History of the Jews in Finland

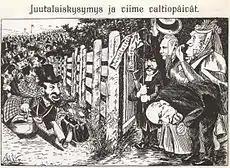
An 1897 cartoon warning against a flood of Jewish immigration if discriminatory laws were repealed.

Public debate over Jewish rights intensified in the late 19th century. Liberal voices, especially in the Swedish-language press, supported equal rights, while Finnish-language outlets often expressed concern over a potential influx of impoverished Eastern Jews. In 1872, Leo Mechelin proposed granting Jews full civil rights in the Diet of Finland. His initiative was rejected, particularly by the clerical estate, which feared mass immigration and cultural disruption. Jews were granted full rights as Finnish citizens after Finland had declared independence in 1917. The law came into force in January 1918, making Finland one of the last countries in Europe to grant Jews equal citizenship.